Archie R. Clemins

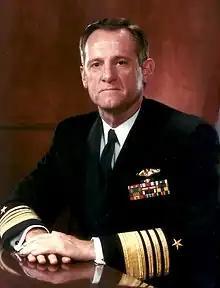
Admiral Archie R. Clemins

Archie Ray Clemins (November 18, 1943 – March 14, 2020) was a United States Navy four star admiral who served as Commander in Chief, United States Pacific Fleet (CINCPACFLT) from 1996 to 1999.